Czeslaw Walek

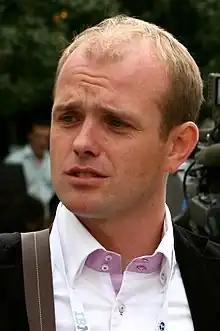
Czeslaw Walek in 2011

Czeslaw Walek (born 31 January 1975) is a Czech lawyer and LGBT activist of Polish origin. He served as Deputy Minister of Human Rights and Minorities from 2009 to 2011, and is the founder and chairman of the Prague Pride association that organises the annual festival of the same name.